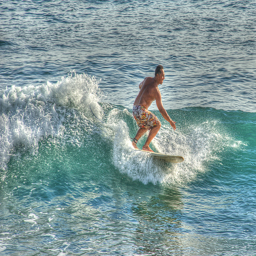
A male surfer surfing on a small wave.
a surfer is riding a wave on a sunny day
A man is surfing on a small ocean wave.
a man surfing the waves on a surf board
A guy surfs a wave with his surfboard.